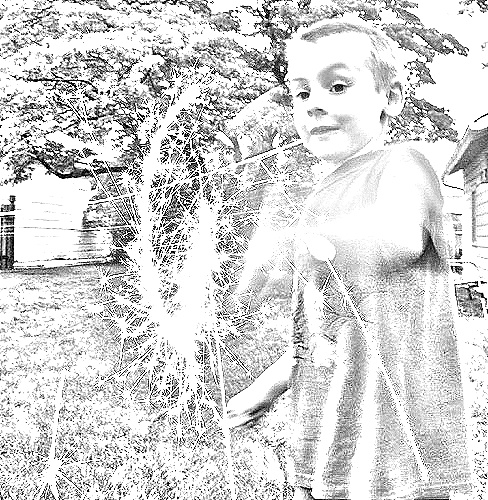
Portrait style: Sketch Portrait